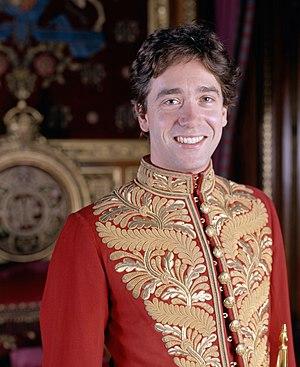
David Cholmondeley, 7ᵉ marquis de Cholmondeley, né le 27 juin 1960 à Houghton, est un aristocrate britannique. Il est membre de la Chambre des lords et lord-grand-chambellan depuis 1990.
Le lord-grand-chambellan est un des grands officiers d'État du Royaume-Uni. Il est dans l'ordre de préséance après le lord du sceau privé et avant le lord-grand-connétable.